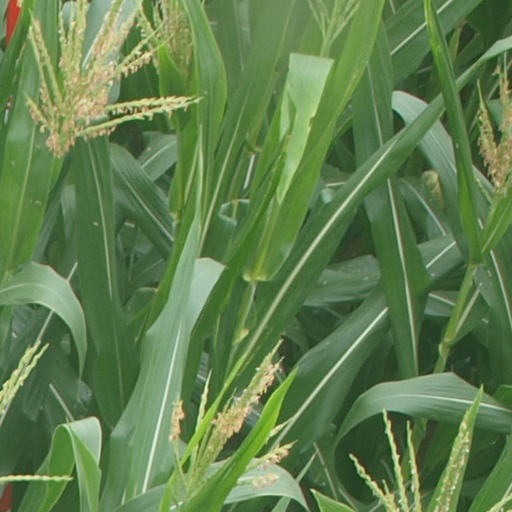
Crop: maize; corn